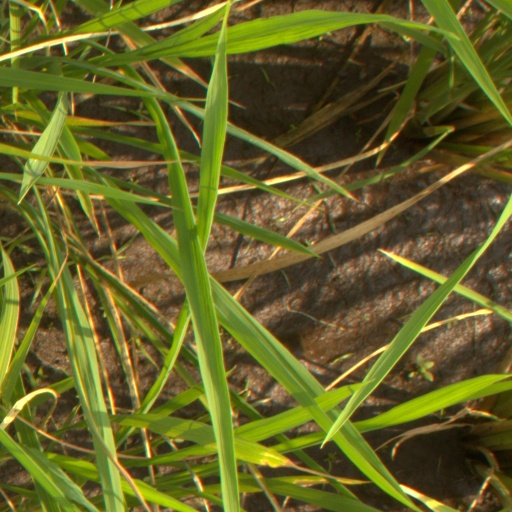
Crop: rice